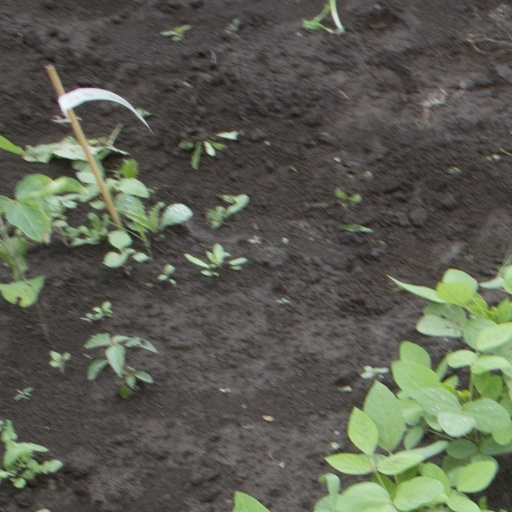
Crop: soybean